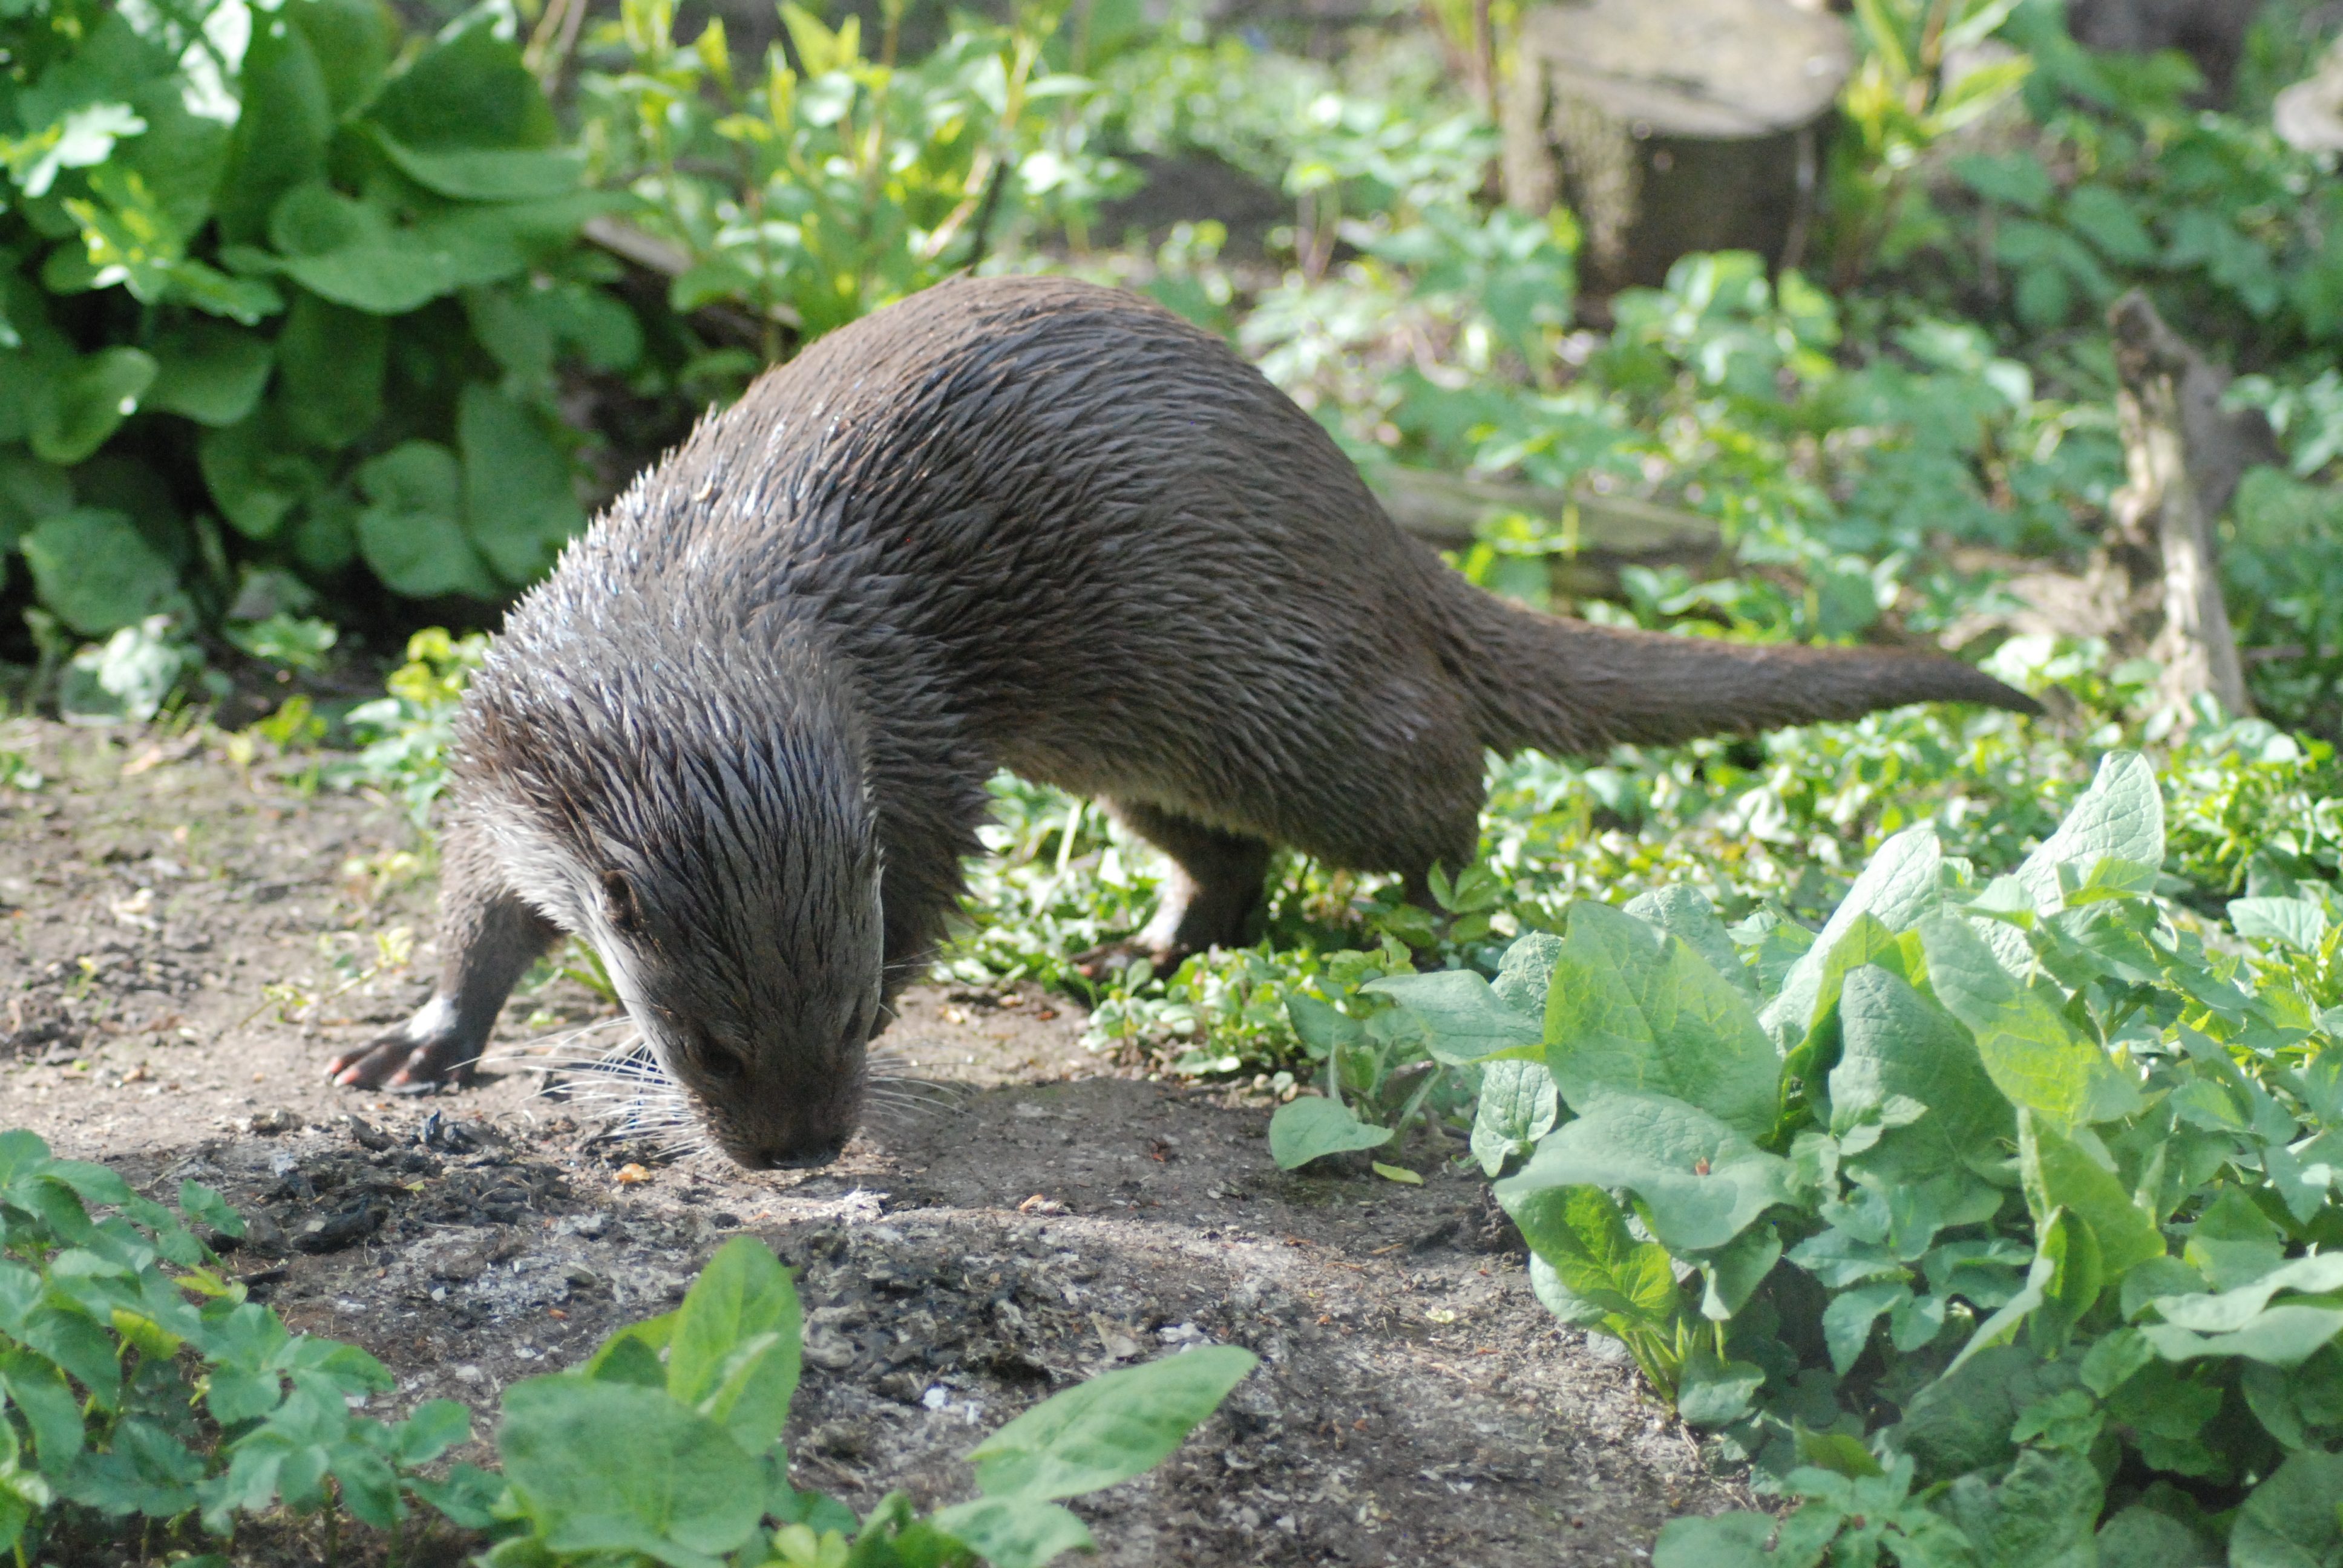
water, outdoor, wet, animal, cute, wildlife, zoo, fur, brown, mammal, predator, fauna, vertebrate, adorable, otter, lutra, mustelidae